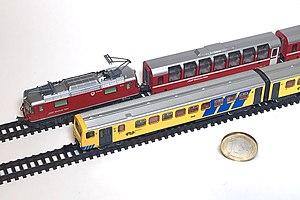
L'échelle N est l'échelle en modélisme ferroviaire 1:160. La reproduction de la voie normale à l'échelle N est normalisée à un écartement réduit de 9 mm.